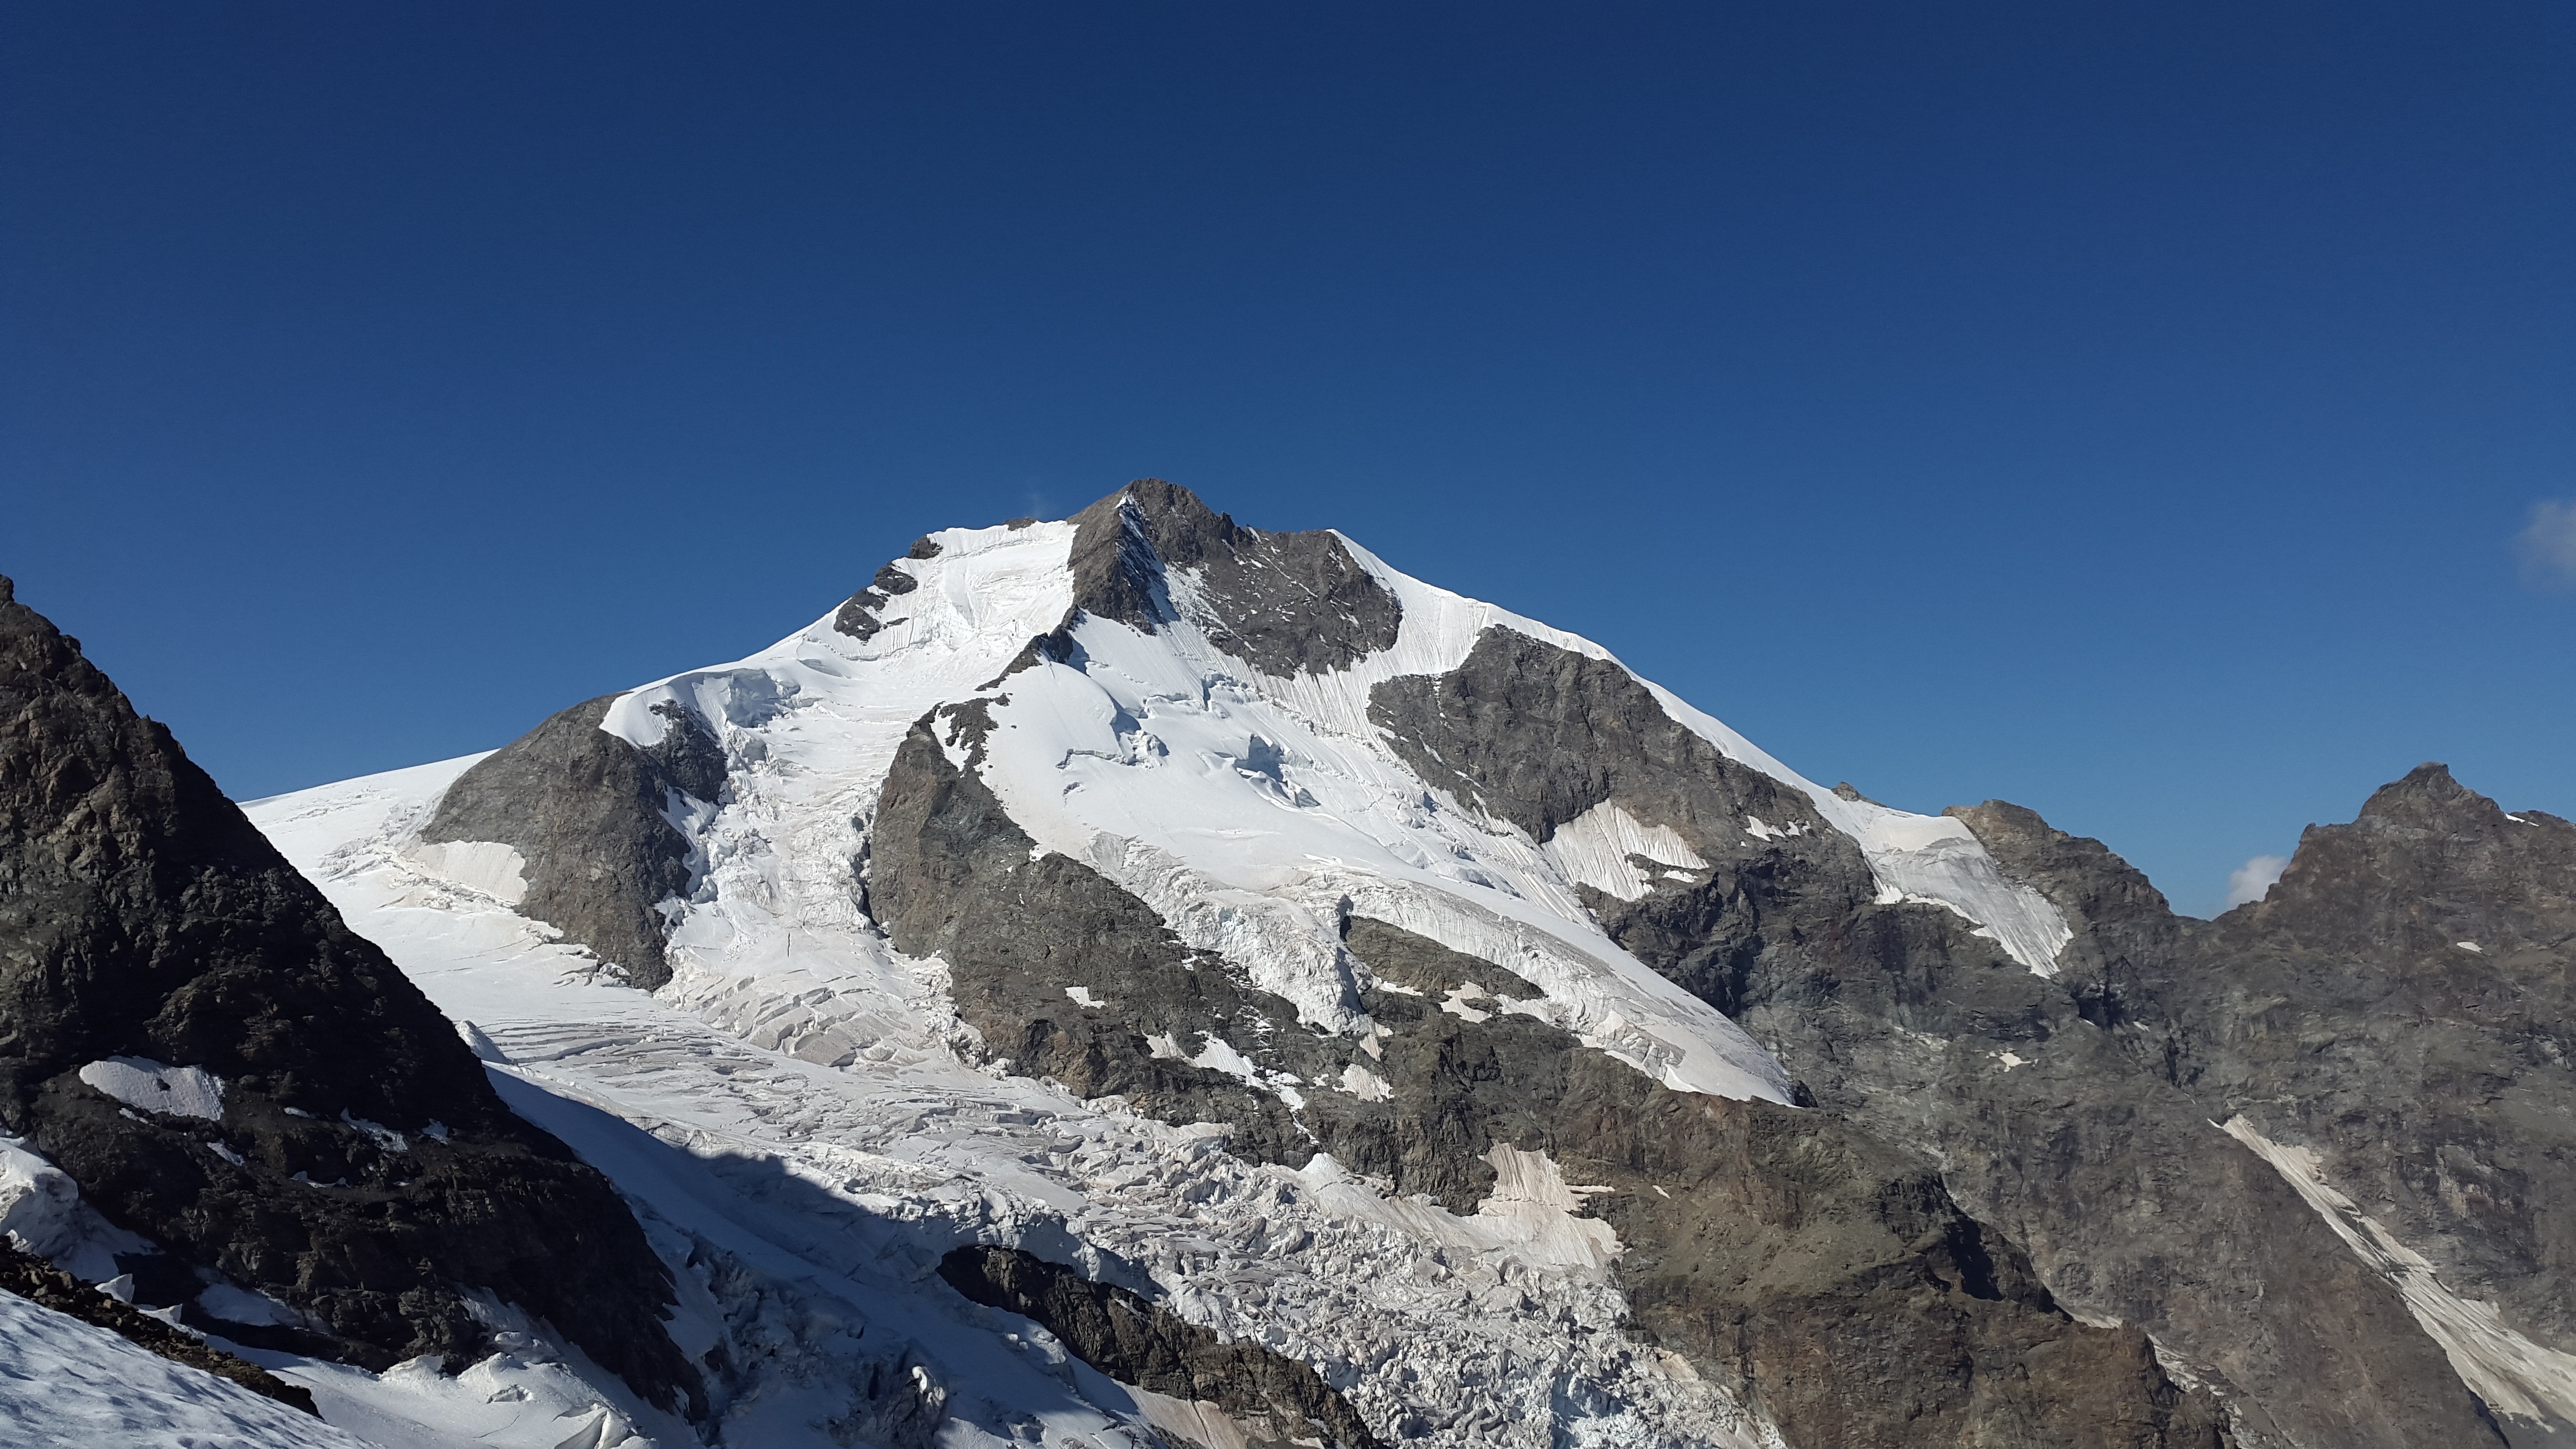
walking, mountain, snow, winter, adventure, mountain range, glacier, alpine, ridge, summit, mountaineering, massif, mountains, alps, plateau, switzerland, fell, cirque, high mountains, landform, graub nden, mountain pass, piz bernina, biancograt, alpinism, bernina group, geographical feature, mountainous landforms, geological phenomenon